Giuseppe Genco Russo

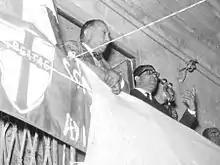
Genco Russo at a Christian Democracy rally

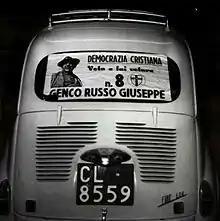
Election poster for Genco Russo on the Christian Democracy list

Persecution by the Italian Fascist authorities proved a blessing in disguise when the regime of Benito Mussolini was toppled and the Allies of World War II military invaded Sicily in July 1943 (Operation Husky). The Allied Military Government of Occupied Territories (AMGOT) looking for anti-fascist notables to replace Fascist authorities made Genco Russo mayor of his hometown Mussomeli. Coordinating the AMGOT effort was the former lieutenant governor of New York, Colonel Charles Poletti, whom Lucky Luciano once described as "one of our good friends".